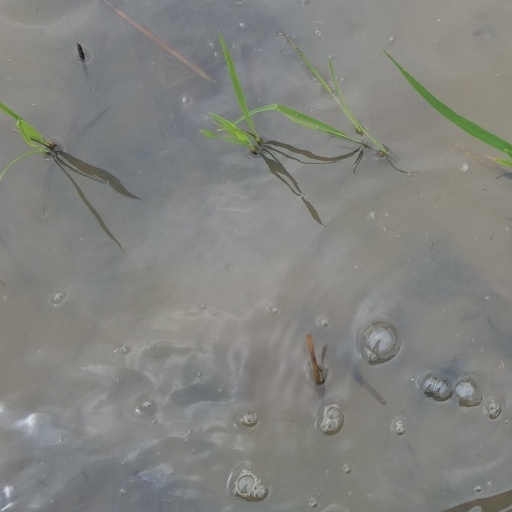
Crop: rice